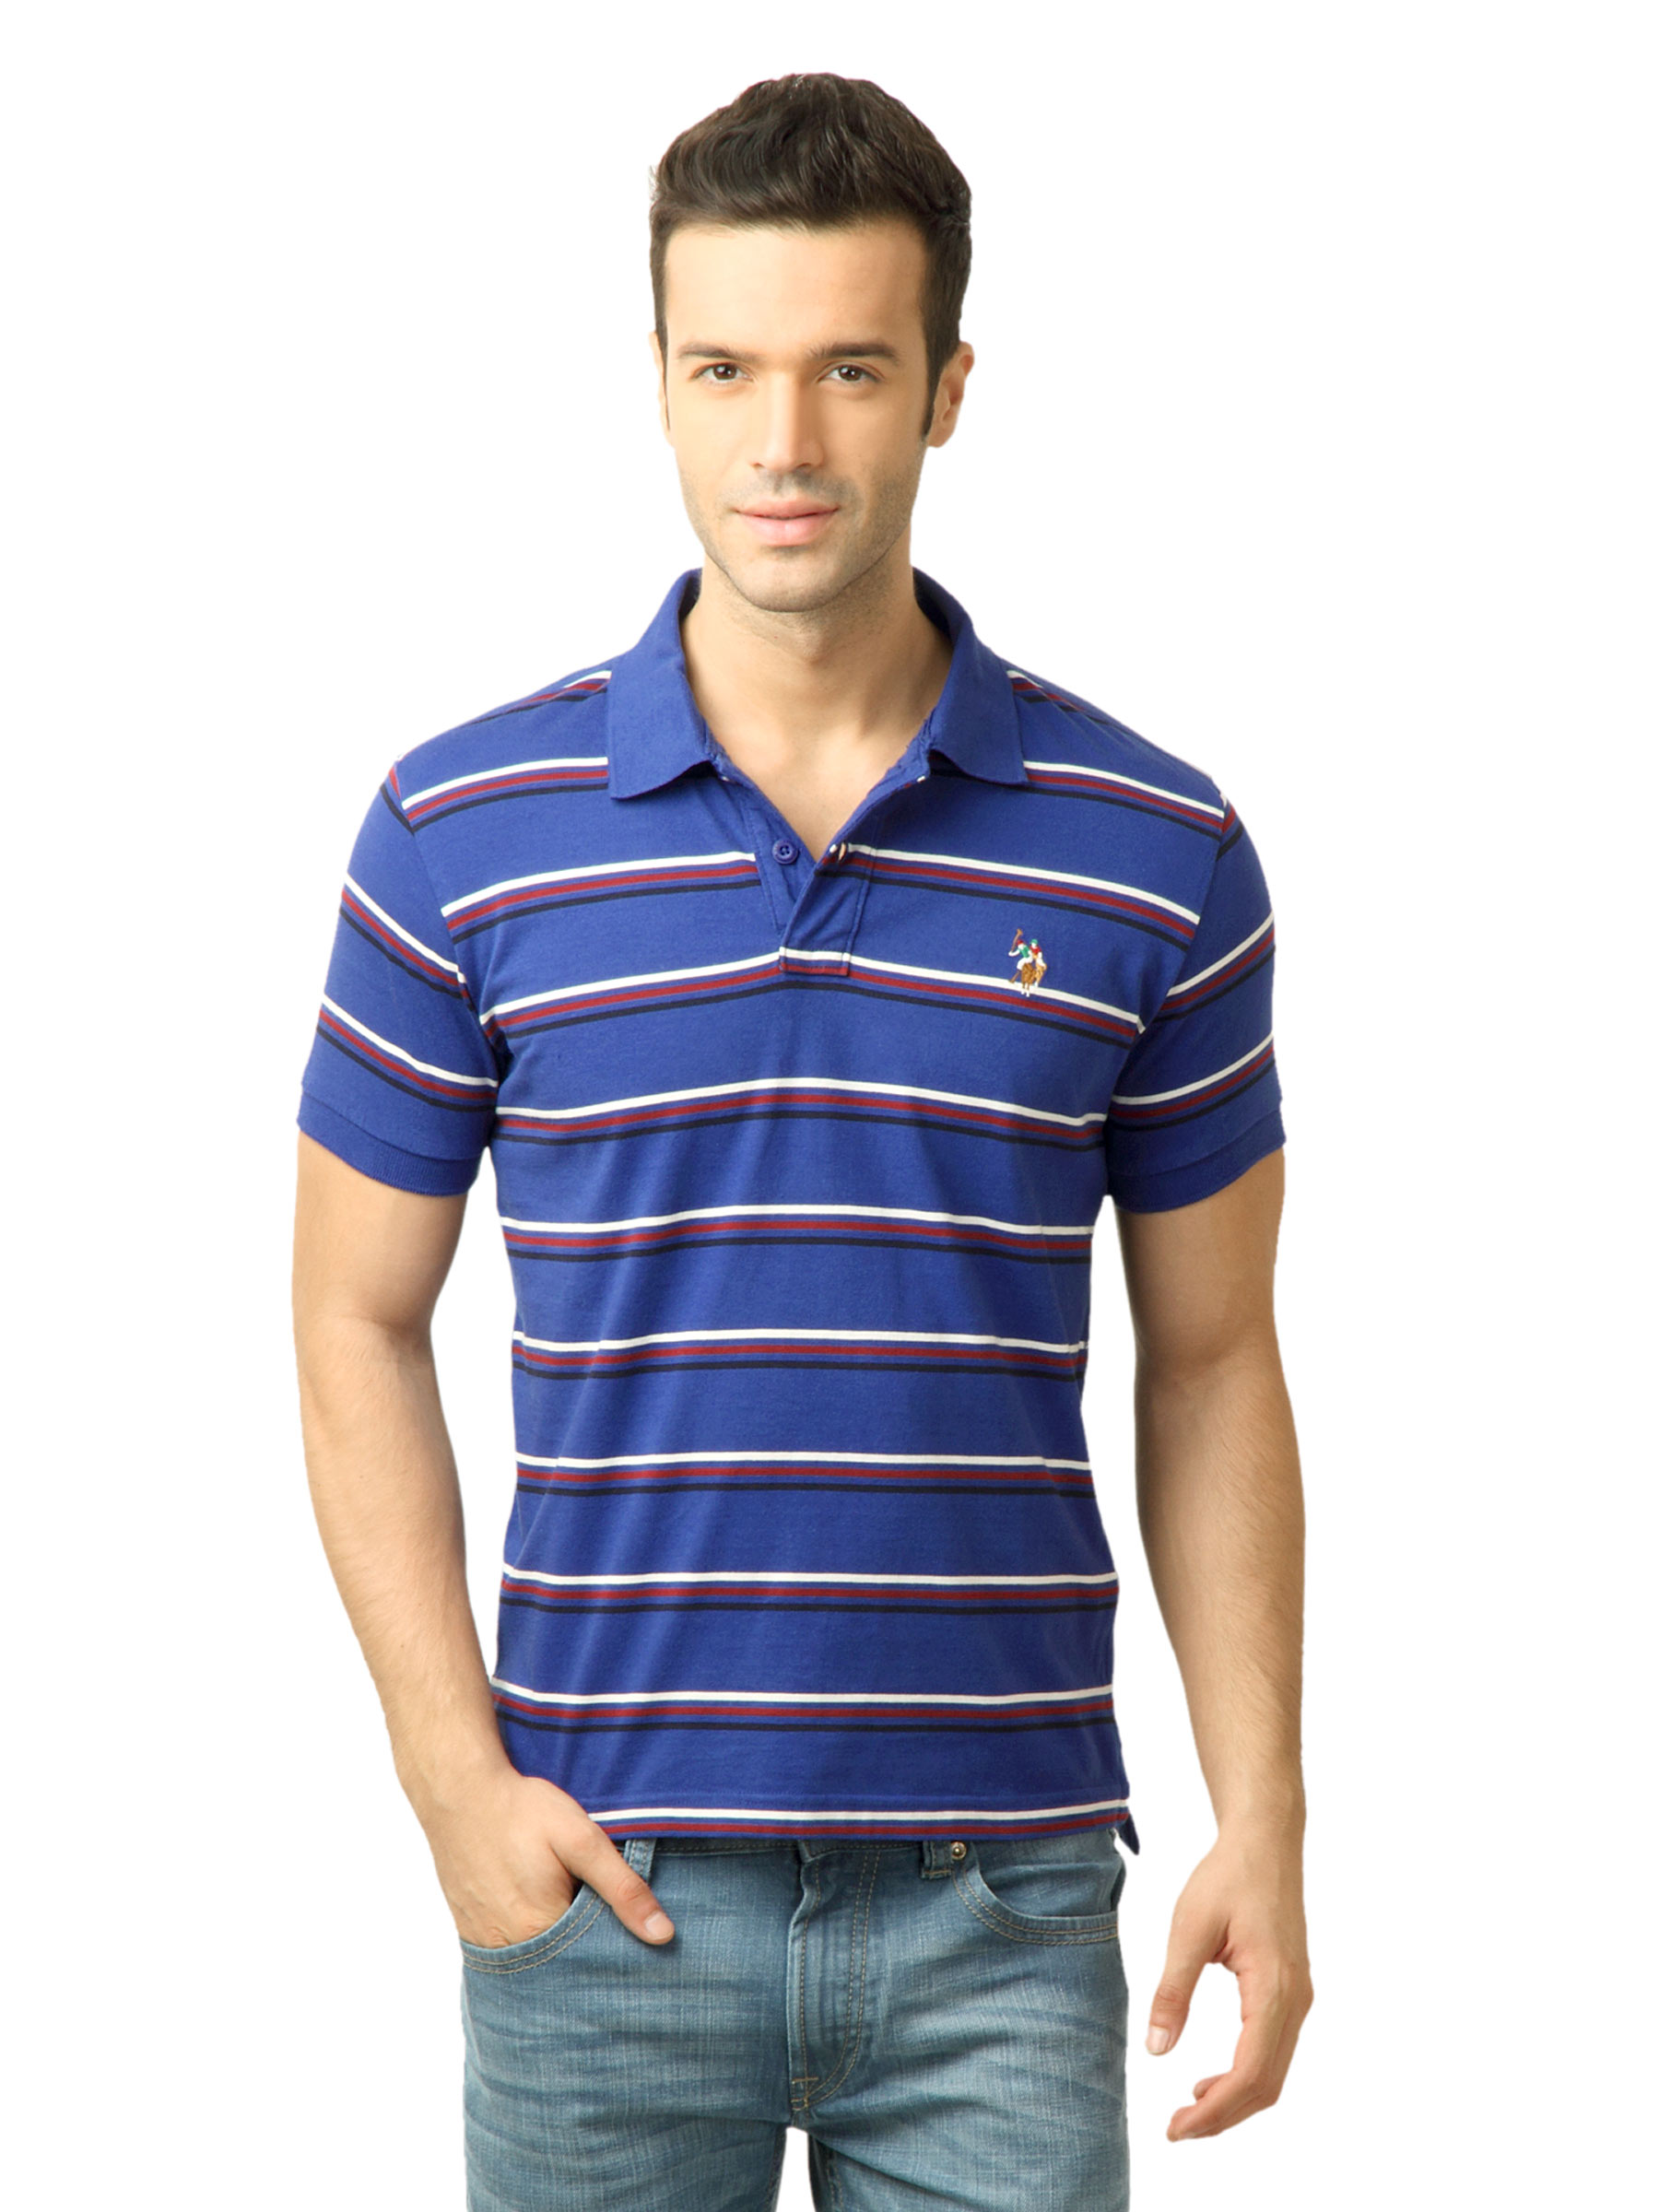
U.S. Polo Assn. Men Stripes Limoges Polo Tshirt
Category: Apparel / Topwear / Tshirts
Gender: Men
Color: Blue
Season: Fall 2011
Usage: Casual